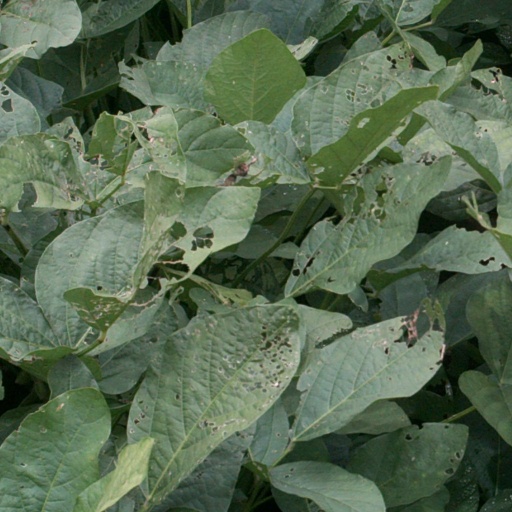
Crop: soybean